847

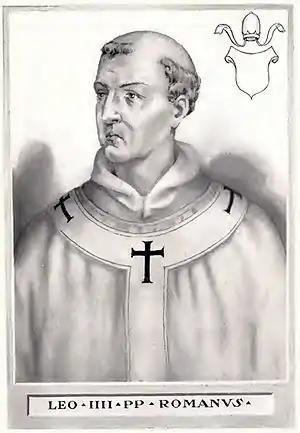
Pope Leo IV (790–855)

Year 847 (DCCCXLVII) was a common year starting on Saturday of the Julian calendar.